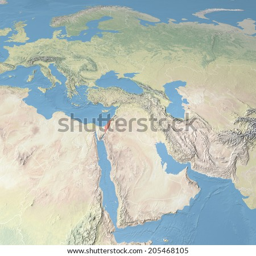
the images is furnished by spacecraft manufacturer